List of twin towns and sister cities in Switzerland

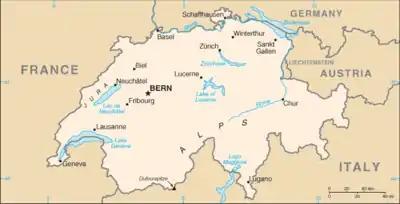
Map of Switzerland

This is a list of municipalities in Switzerland which have standing links to local communities in other countries known as "town twinning" (usually in Europe) or "sister cities" (usually in the rest of the world).